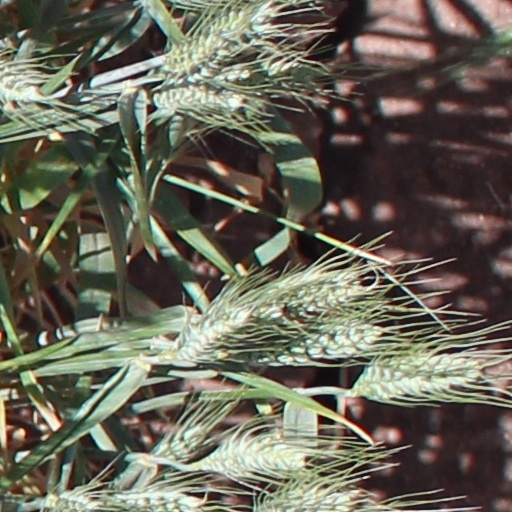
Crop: wheat